The Harvest Gypsies

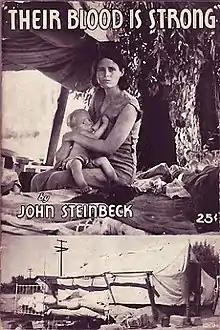
First edition of pamphlet

The Harvest Gypsies, by John Steinbeck, is a series of feature-story articles written on commission for "The San Francisco News" about the lives and times of migrant workers in California's Central Valley. Published daily from October 5 to 12, 1936, Steinbeck explores and explains the hardships and triumphs of American migrant workers during the Great Depression, tracing their paths and the stories of their lives and travels from one crop harvest to the next crop harvest as they eked out a stark existence as temporary farmhands.